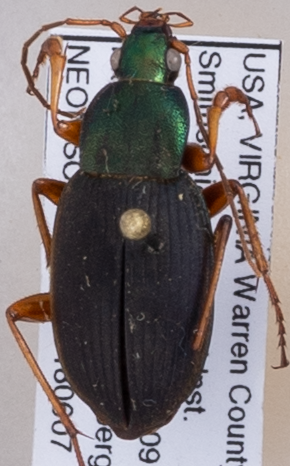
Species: Chlaenius aestivus
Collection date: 2018-06-07
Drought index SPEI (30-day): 2.09
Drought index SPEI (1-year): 0.24
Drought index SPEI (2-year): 0.8